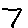
Label: 7